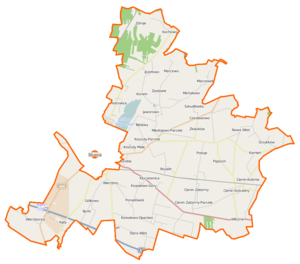
Słupca est une gmina rurale du powiat de Słupca, Grande-Pologne, dans le centre-ouest de la Pologne. Son siège est la ville de Słupca, bien qu'elle ne fasse pas partie du territoire de la gmina.